Demi de Jong

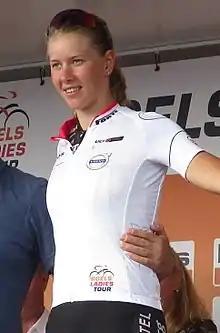
De Jong at the 2017 Holland Ladies Tour

Demi de Jong (born 11 February 1995) is a Dutch former road cyclist. As a junior, de Jong won the bronze medal in the women's junior time trial at the 2012 UCI Road World Championships. She started her professional career in 2014 at . In her last season she rode for UCI Women's Continental Team , but ended her career in July 2022 due to a knee injury. She is the younger sister of the 2016 Cyclo-cross World Champion, Thalita de Jong.